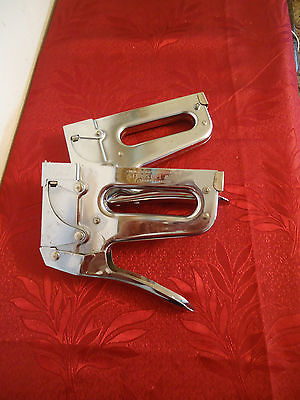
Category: stapler